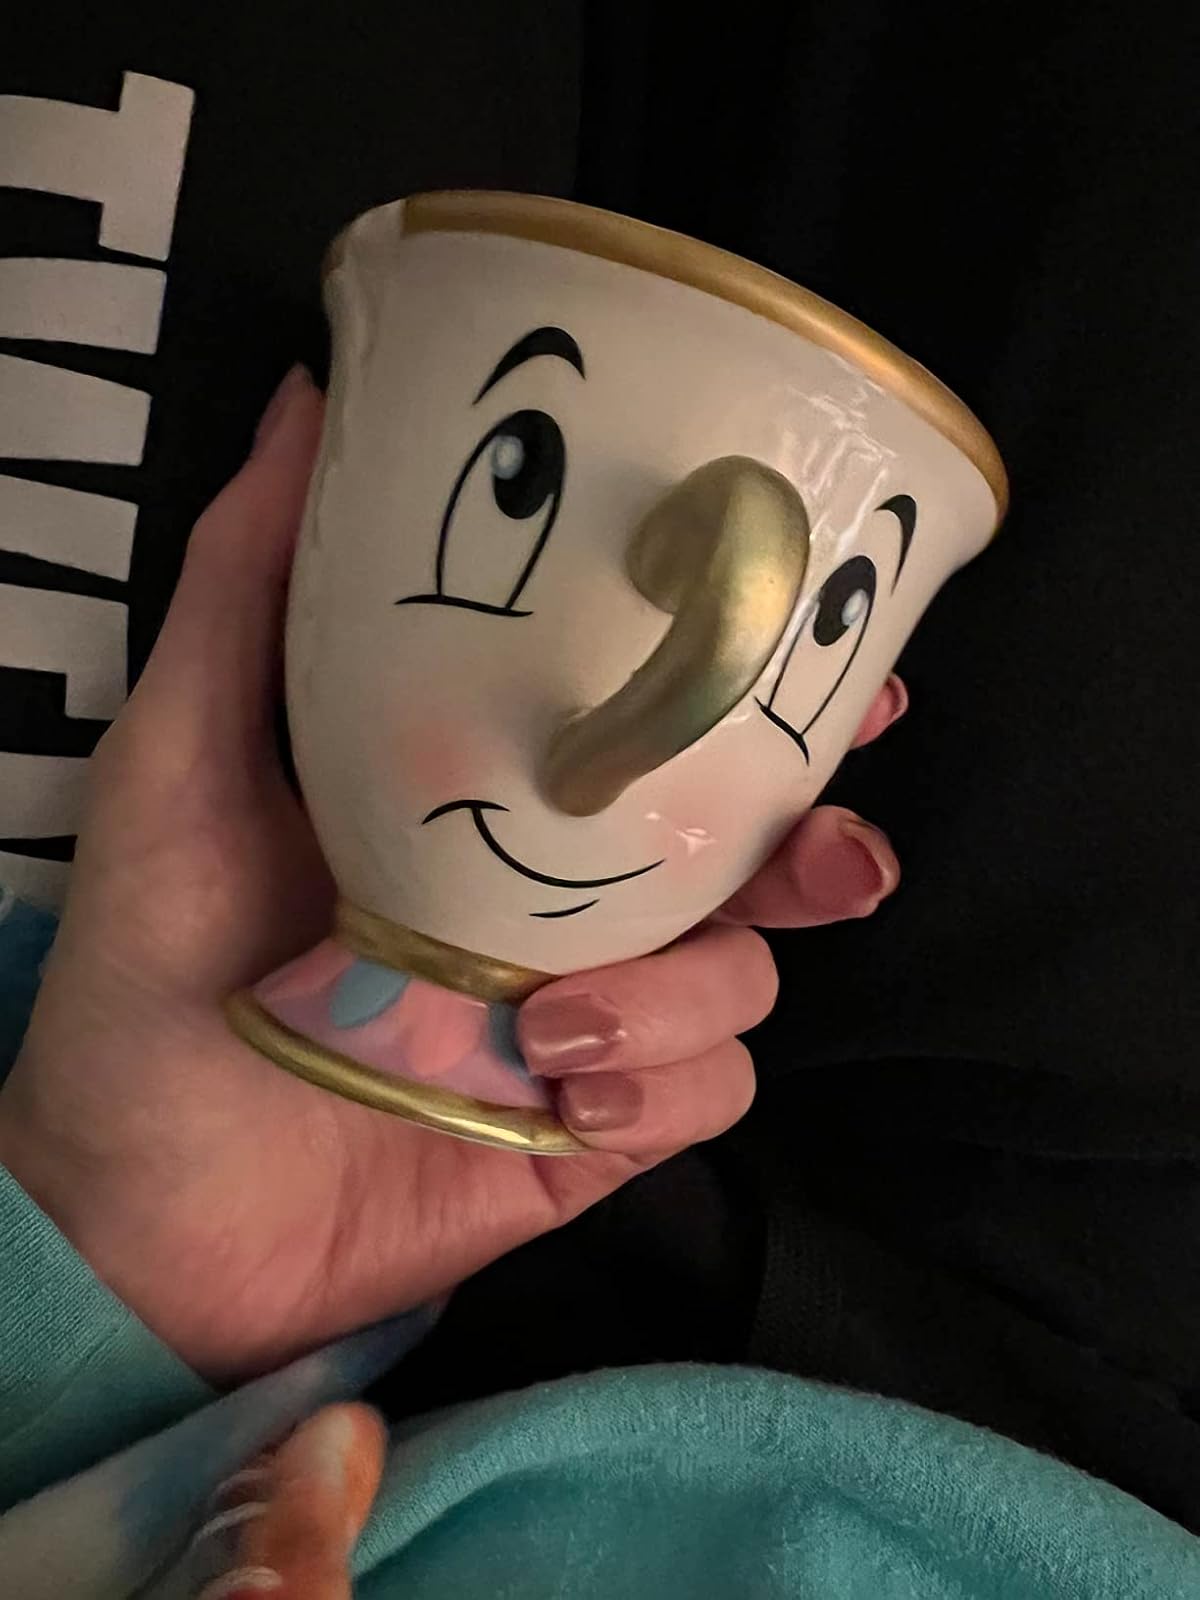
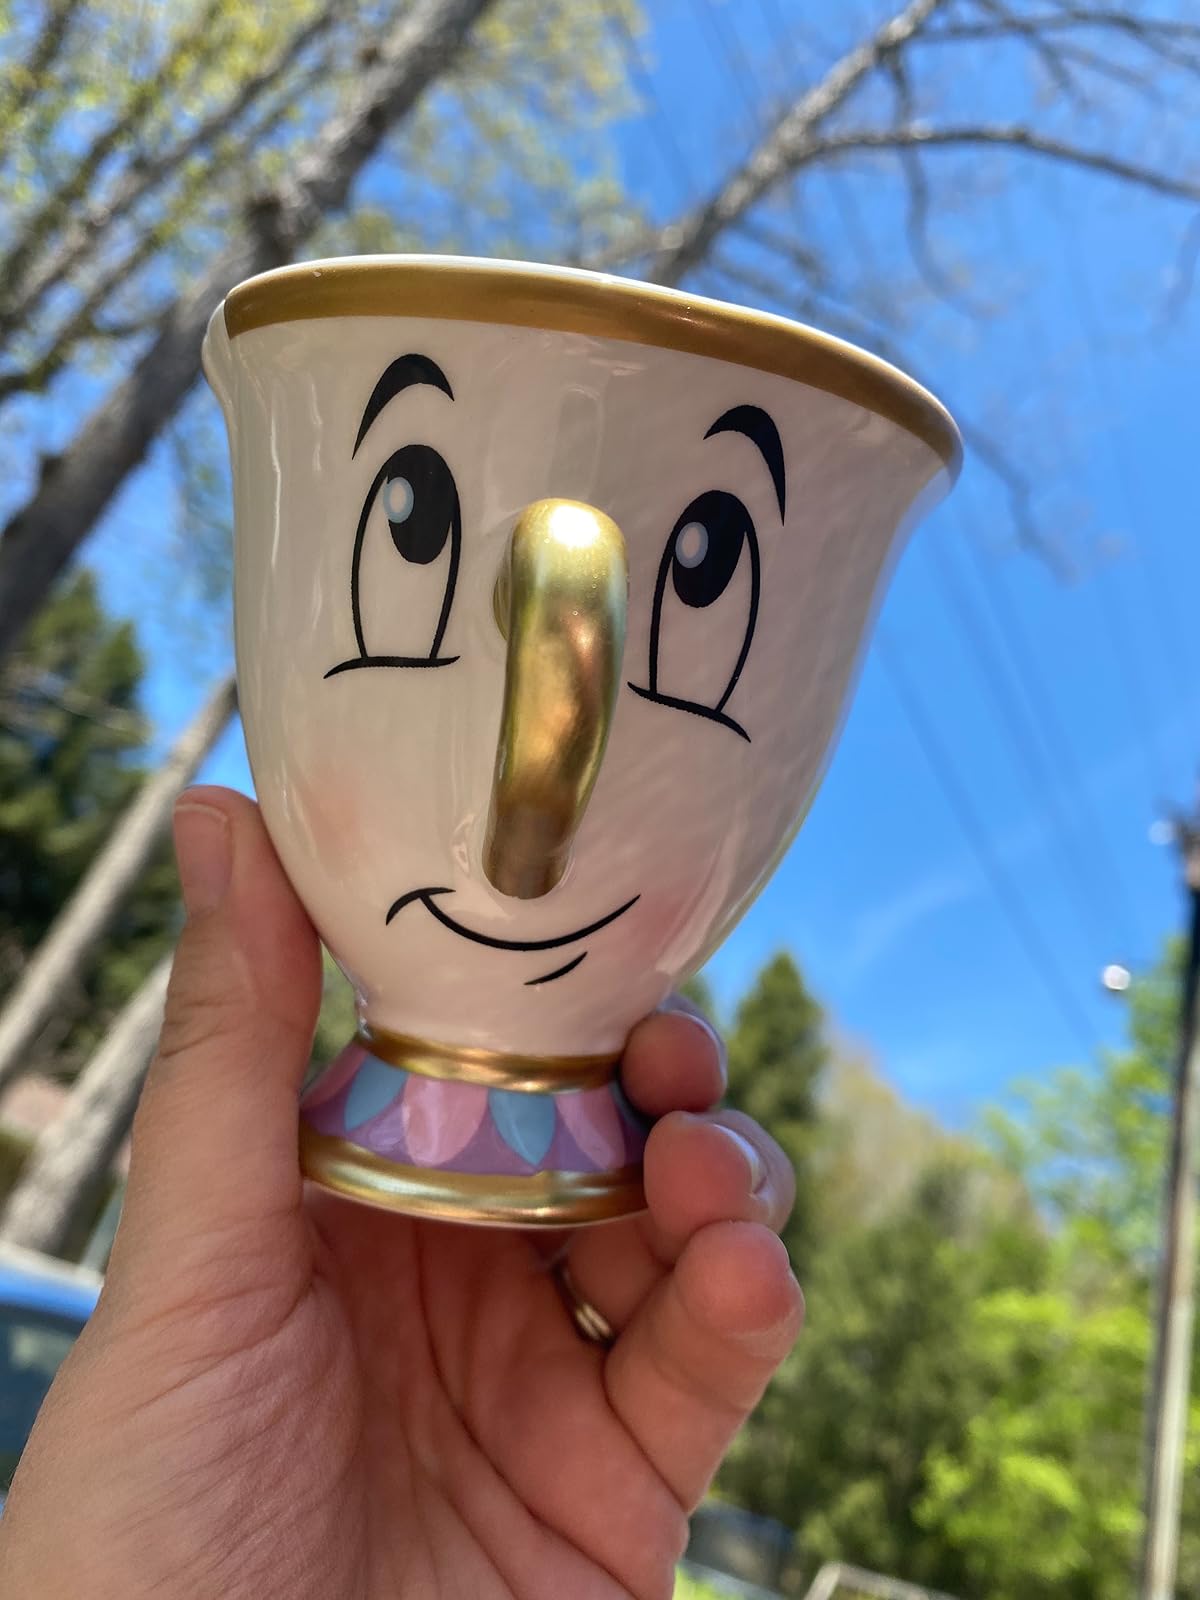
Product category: items_mug
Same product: yes